Sky position (RA, Dec in degrees): 178.242, 29.037
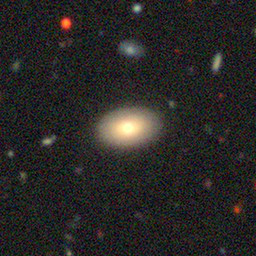
Galaxy morphology: In-between Round Smooth Galaxies